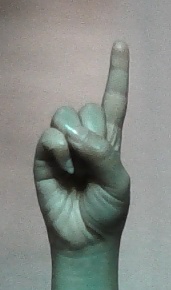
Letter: bb